History of cartography

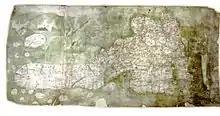
The Gough Map, a road map of 14th-century Britain

In the Middle Ages, Muslim scholars continued and advanced on the mapmaking traditions of earlier cultures. Most used Ptolemy's methods; but they also took advantage of what explorers and merchants learned in their travels across the Muslim world, from Spain to India to Africa, and beyond in trade relationships with China, and Russia.